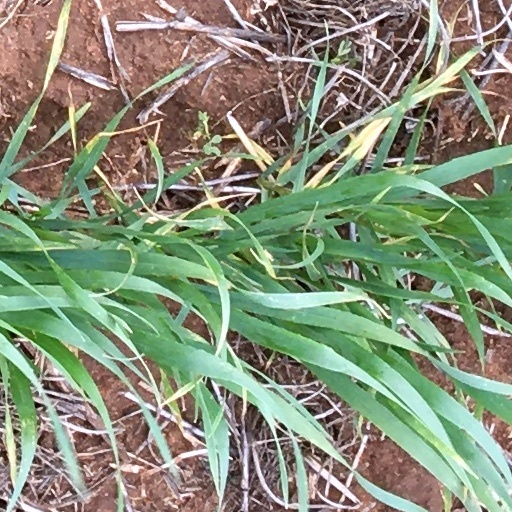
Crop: wheat